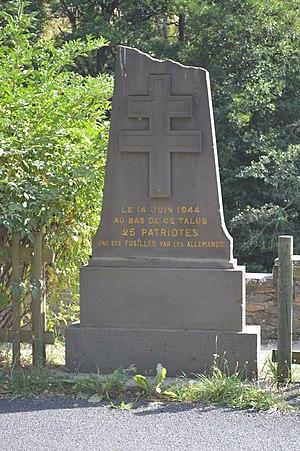
Les fusillés de Soubizergues sont un groupe de vingt-cinq personnes exécutées par fusillade à Soubizergues, dans la commune de Saint-Georges le 14 juin 1944. L'exécution est perpétrée par la Gestapo épaulée par la Milice française, en représailles de la mort, lors d'un affrontement, de Hugo Geissler, capitaine de la SS à Murat.
Louis Mallet, né le 5 juillet 1889 à Alleuze et mort le 23 juin 1944 à Pratviel, est un médecin et un résistant français. Il est également conseiller général du Canton de Saint-Flour-Sud entre 1928 et 1940 et maire d'Alleuze de 1928 jusqu'à sa mort.